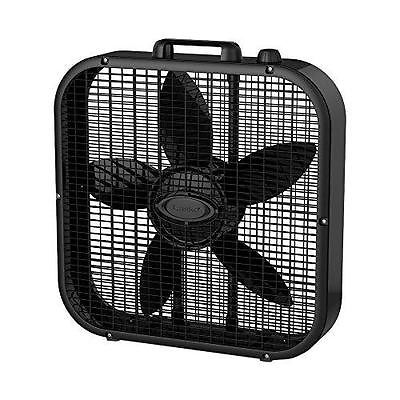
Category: fan